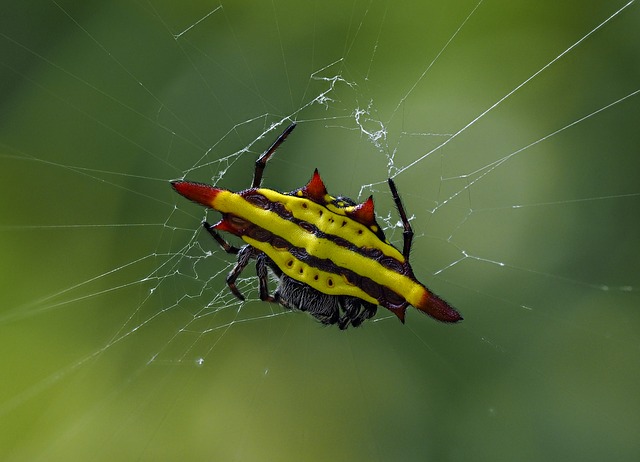
Label: spider